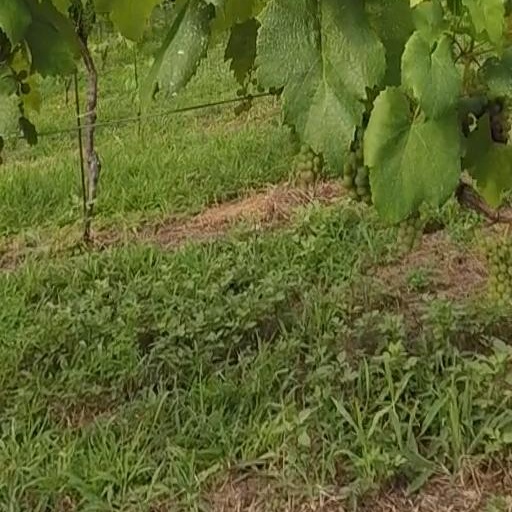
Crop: grape